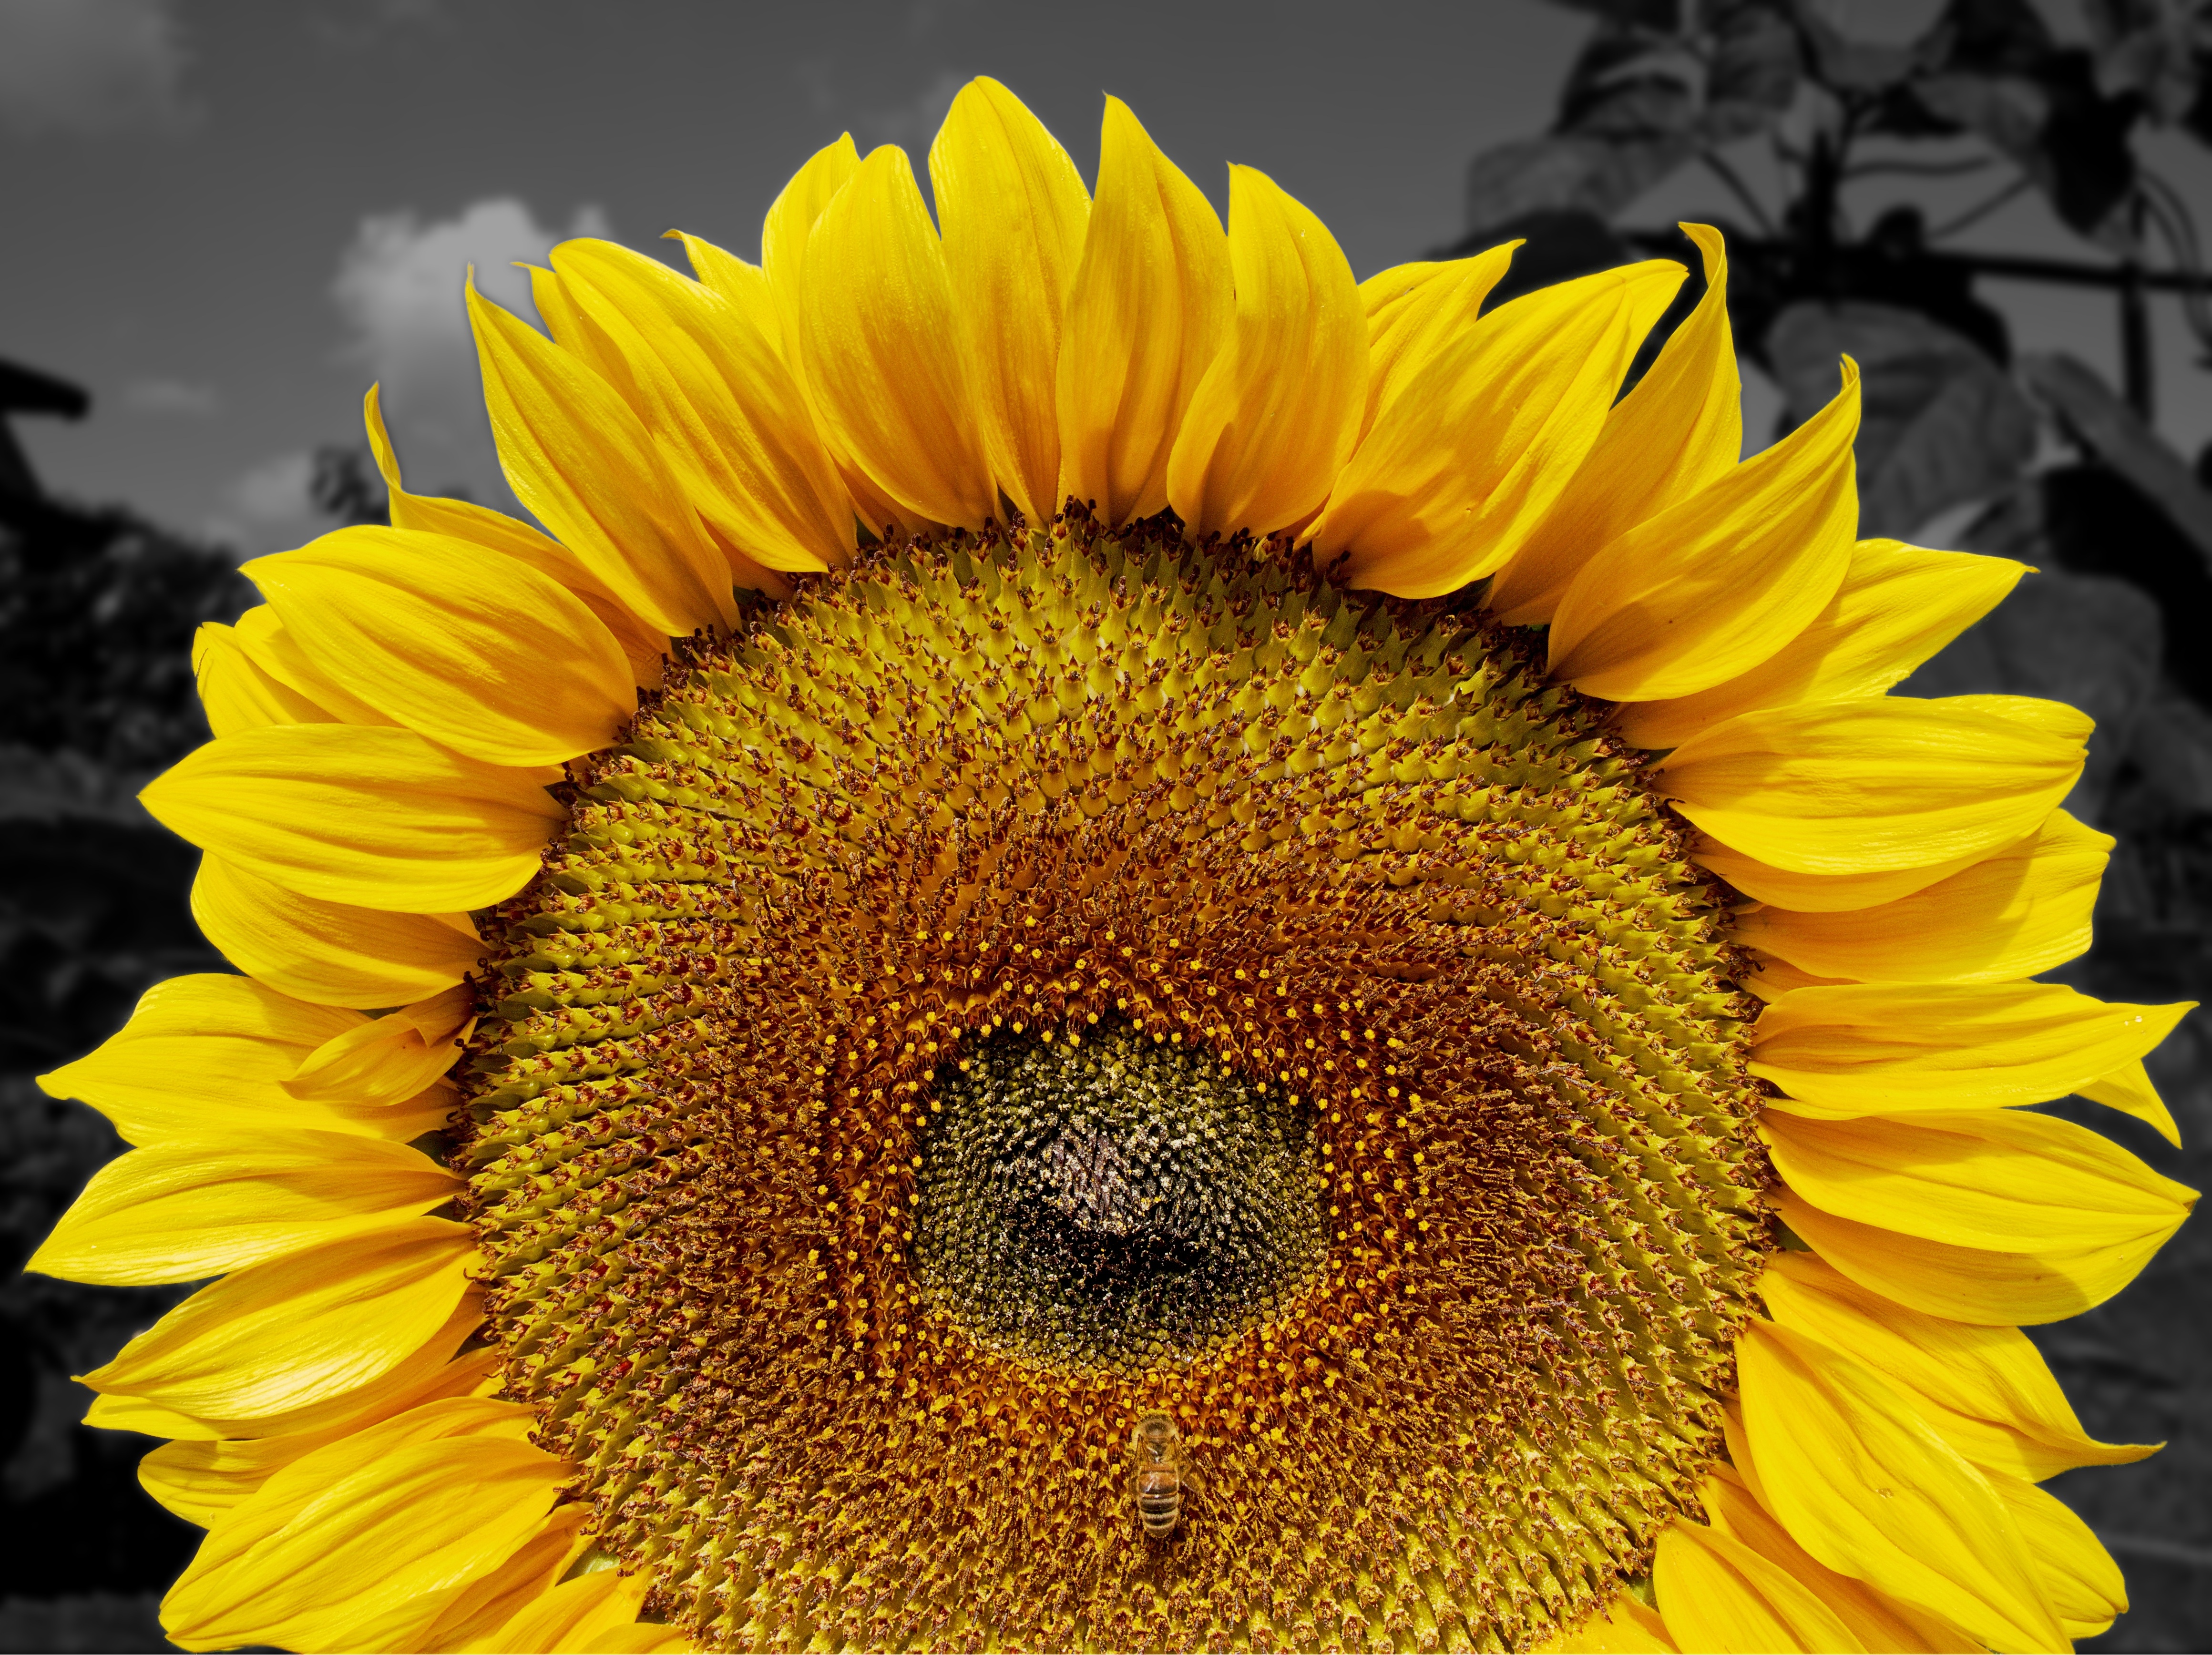
blossom, plant, sun, flower, petal, honey, summer, floral, pollen, pollination, insect, contrast, pollinate, colorful, yellow, garden, sunflower, gardening, bee, helianthus, vegetarian food, nectar, flowering plant, daisy family, pollinator, sunflower seed, annual plant, plant stem, land plant